FC Desna Chernihiv

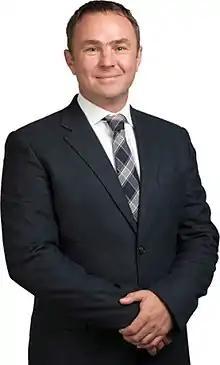

In the 2012–13 season, Desna won the Ukrainian Second League title and rose in the class. Following the results of the championship of 2013/14 the team took the 5th position in the First League. In the Ukrainian Cup in the season 2013–14, the team for the first time in history reached the quarter finals, having beaten "Metalurh" Zaporizhya (1:1, in a penalty shootout – 5:4) on its field. In the match 1/4 finals with the "Shakhtar" "Desna" lost with a score of 0:2. The coach Oleksandr Ryabokon was elected best coach of the Ukrainian First League in the season 2016–17.